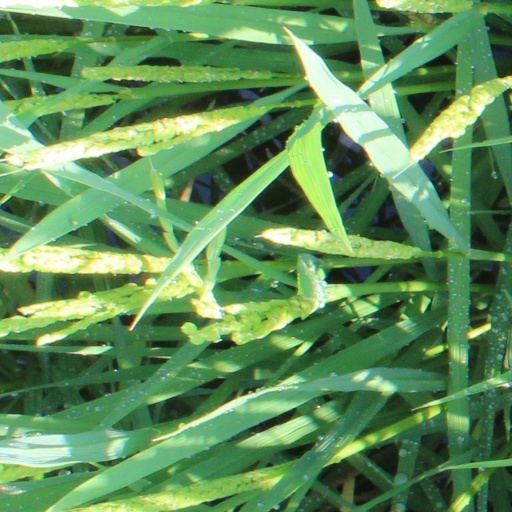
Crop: rice